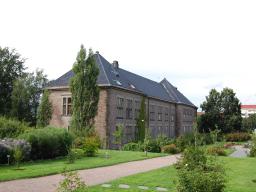
Label: Background_without_leaves